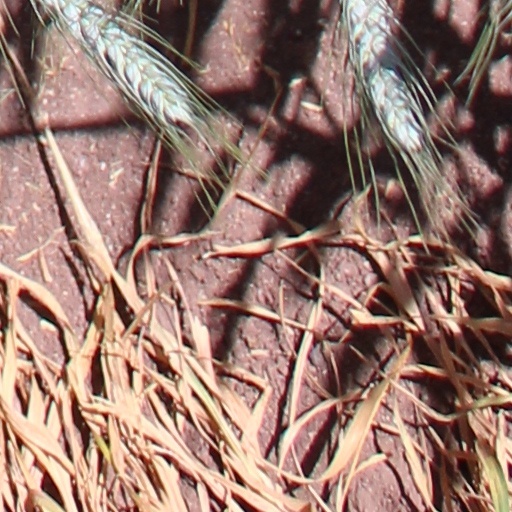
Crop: wheat